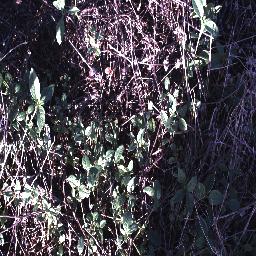
Label: negative